David R. Ferguson

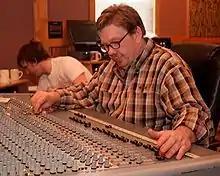
David R. Ferguson, sound engineer

David R. "Fergie" Ferguson (born July 2, 1962, in Nashville, Davidson County, Tennessee) is an American recording engineer.